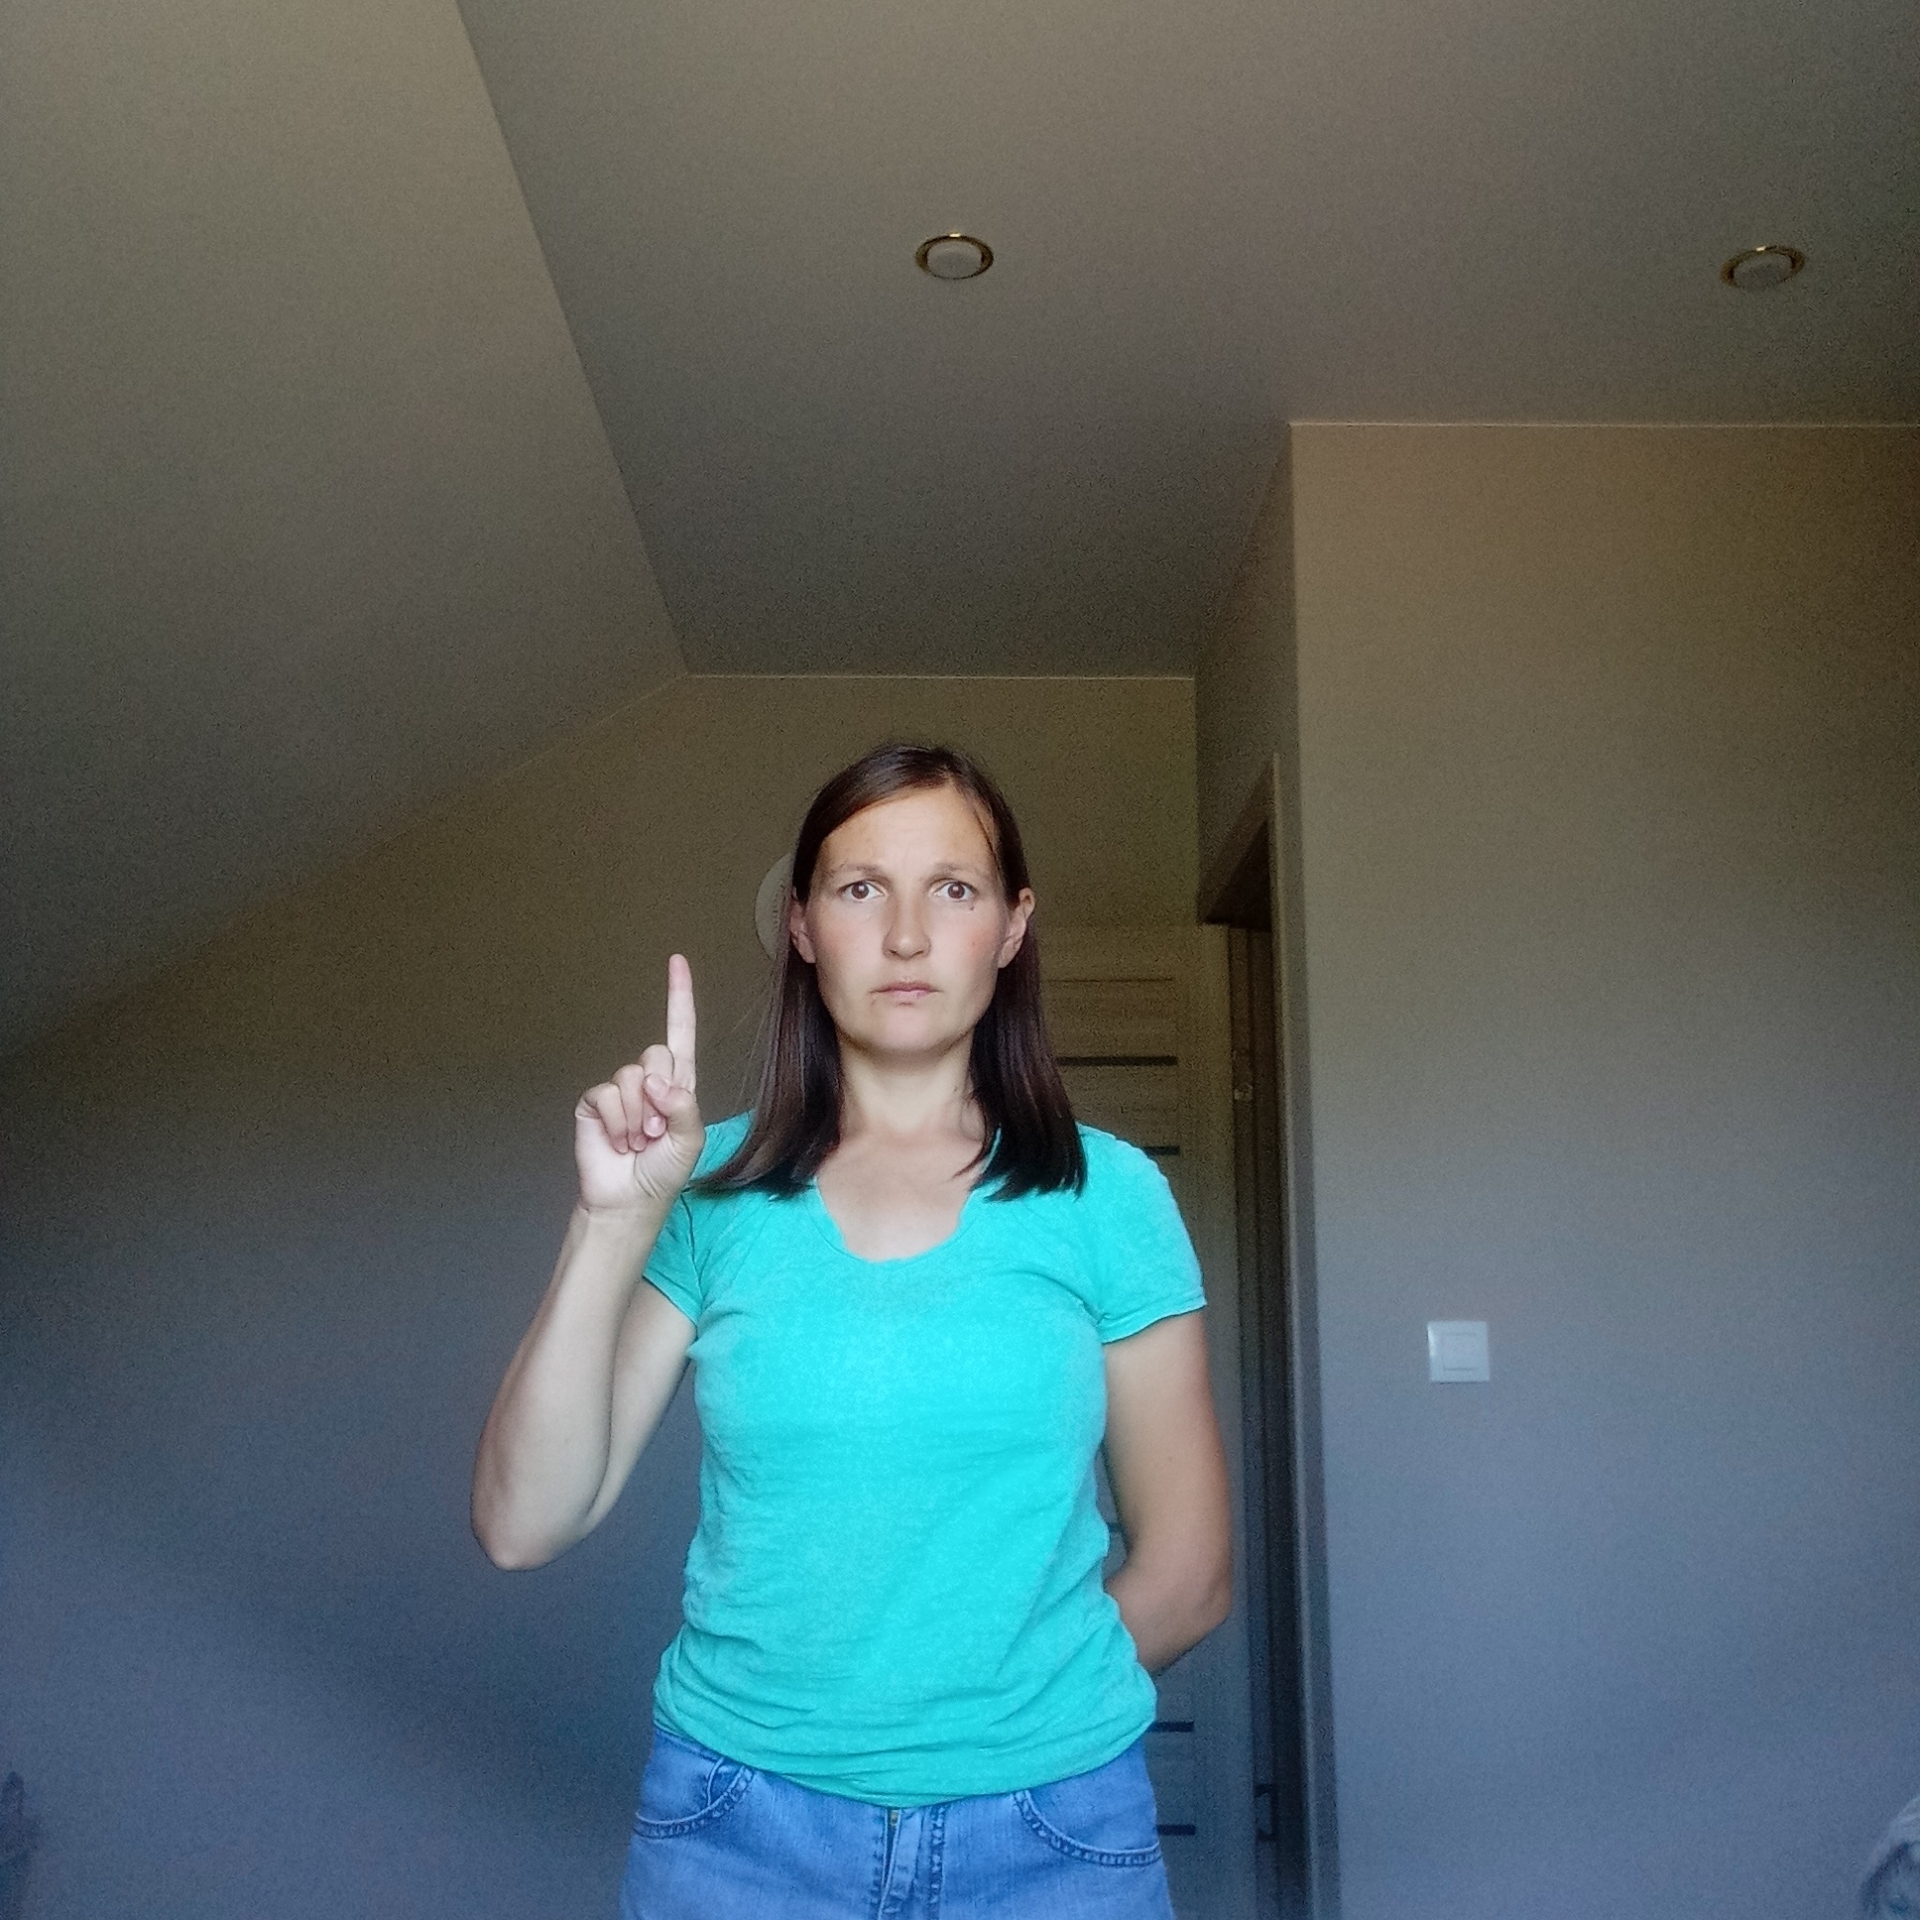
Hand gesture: one